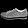
Label: Sneaker